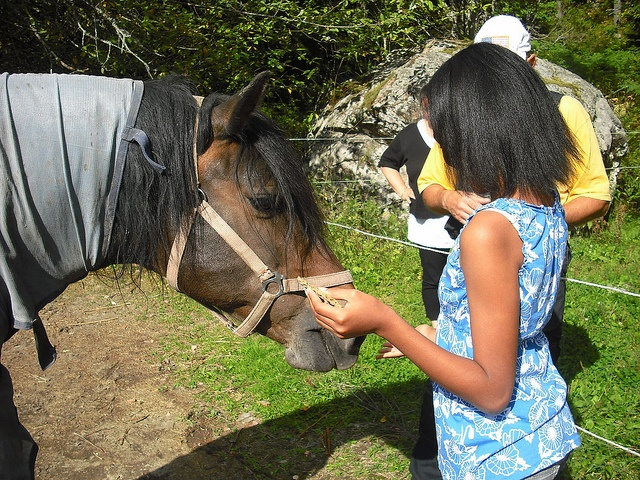
a little girl that is next to a big horse
some people and a black and brown horse and grass
a small girl is touching a large horse
A little girl stand next to a horse and feeding it.
A young girl with a man and woman feeding a horse.